Solar Entertainment

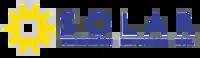
Logo of Solar TV as a television network

On March 2, 2011, after SEC acquired 34 percent of RPN's shares from the Philippine government as part of RPN/IBC privatization in 2011, Solar TV finally ventured into news at the end of 2011. On that same day, ETC moved to RPN while TalkTV launched over SBN. TalkTV was formed by then Solar-owned Solar Television Network. The first programs that aired on the channel were "Dateline NBC", "Today Show", "Today's Talk", "NBC Nightly News", "Inside Edition", "The Tonight Show with Jay Leno" and "Late Show with David Letterman".